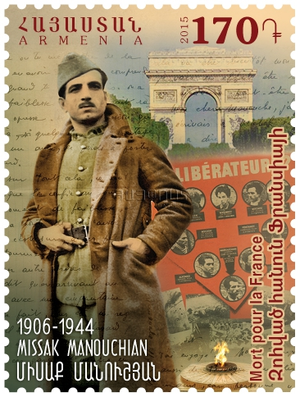
Missak, dit Michel, Manouchian, né le 1ᵉʳ septembre 1906 à Hısn-ı Mansur dans l'Empire ottoman, mort fusillé à trente-sept ans au fort du Mont-Valérien le 21 février 1944, est un poète arménien et immigré résistant.